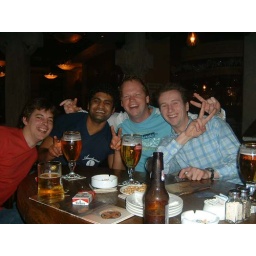
The boys we met at Taipei 101 - some boy in red, Jimmy, Leo and Niels